34th Street–Penn Station (IRT Broadway–Seventh Avenue Line)

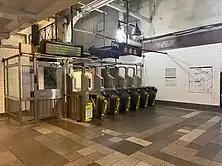
Entrance from Penn Station

There are three direct entrances from the street at 33rd Street and Seventh Avenue. As a replacement for the southwestern corner's lack of an entrance, there is an underground entrance directly connecting the station with the Long Island Rail Road concourse in the Penn Station complex. The turnstiles for this entrance are located below the track level and utilize the central portions of the platforms. There is an elevator from the street at the northwestern corner of this intersection.